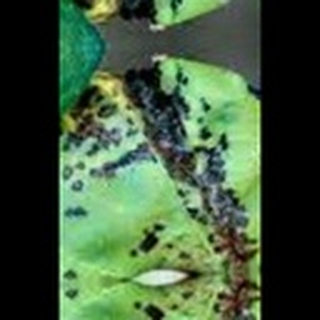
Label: cotton_bacterial_blight